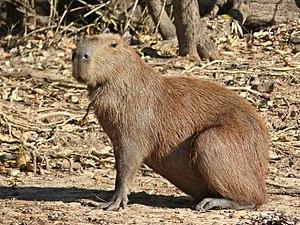
Le Pantanal est une écorégion terrestre d'Amérique du Sud appartenant au biome des prairies et savanes inondées. Il s'étend principalement dans l'État brésilien du Mato Grosso do Sul, mais aussi dans celui du Mato Grosso et recouvre une portion plus petite de la Bolivie et du Paraguay. C'est la plus grande zone humide de la planète, une immense plaine d'une superficie estimée entre 140 000 km² et 195 000 km² où des cours d'eau coulent doucement durant la saison humide en de nombreux méandres et submergent plus de 80 % du territoire, noyé sous les eaux quatre mois par an.